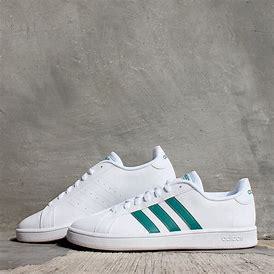
Brand: Adidas
Model: Grand Court